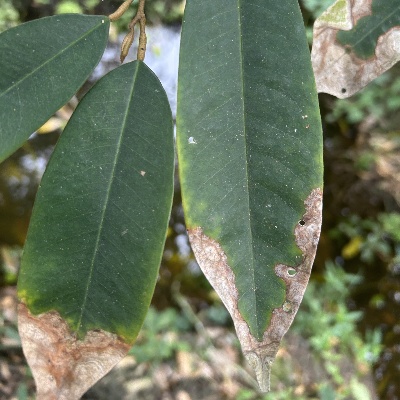
Label: Leaf_Colletotrichum